Baltimore City College boys' basketball

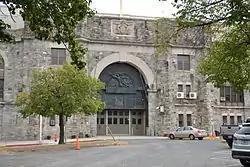
Fifth Regiment Armory hosted early City College basketball because the school lacked a gymnasium.

In January 1896, the school formed its first basketball team, making City College one of the earliest secondary schools in Maryland to sponsor the sport. Initially, the program competed in informal matches against club teams, college teams, and preparatory schools that existed at that time in Maryland, Pennsylvania, and Washington, DC, as no formal interscholastic league existed in Maryland at the time.